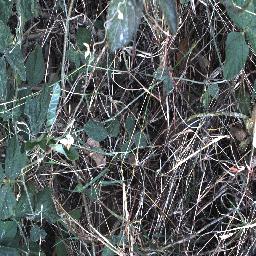
Label: negative